Aaskouandy

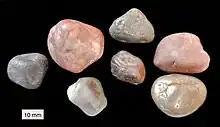
Gastroliths (Gizzard Stones) in various shapes and sizes

An aaskouandy (also aask8andik, asckwandies, askwandics, aaskwandiks, and aaskuandi) is a charm which in Iroquois folklore is believed to either grant the holder luck in sports, hunting, fishing, and trade, luck in general, or even harm the holder.